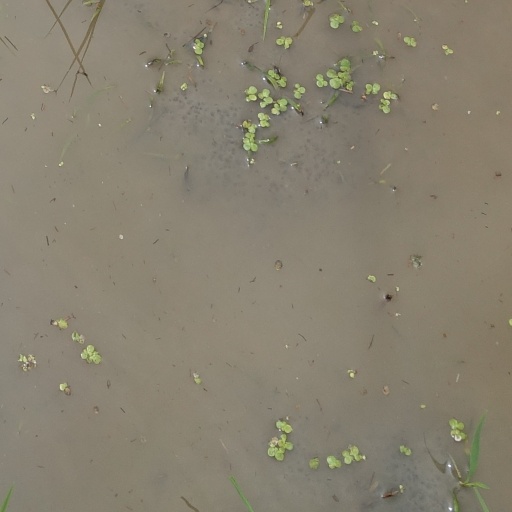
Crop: rice